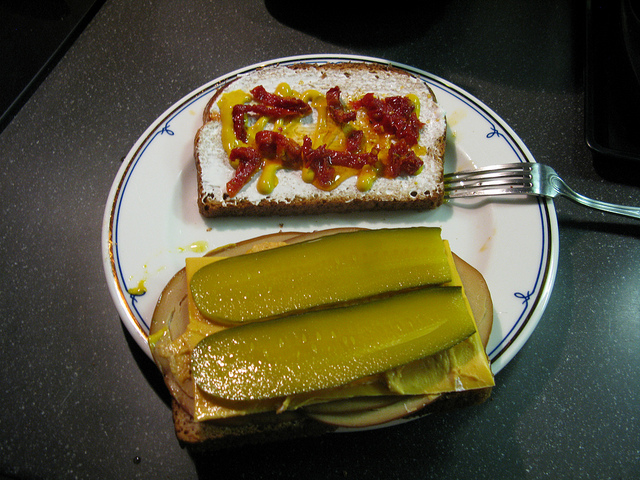
user: Given an image and a question. Answer the question in a short answer. Question: What do these green vegetables originate as? Short Answer:
assistant: cucumber